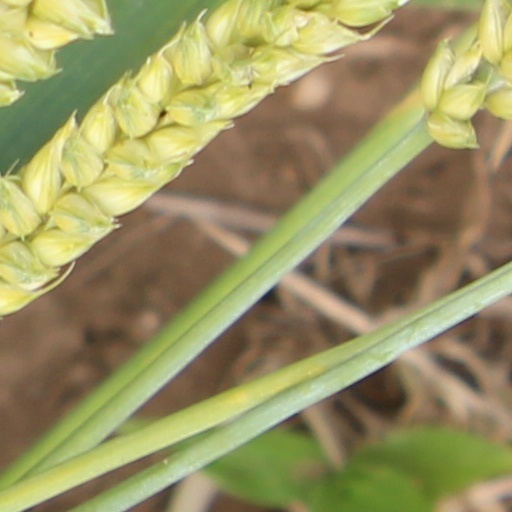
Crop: wheat